The Red Prince (film)

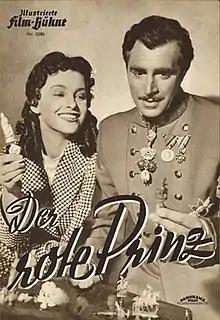

The Red Prince (German: Der rote Prinz) is a 1954 Austrian-West German historical drama film directed by Hans Schott-Schöbinger and Franz Antel and starring Inge Egger, Peter Pasetti and Richard Häussler. It is based on the story of Archduke Johann Salvator of Austria.